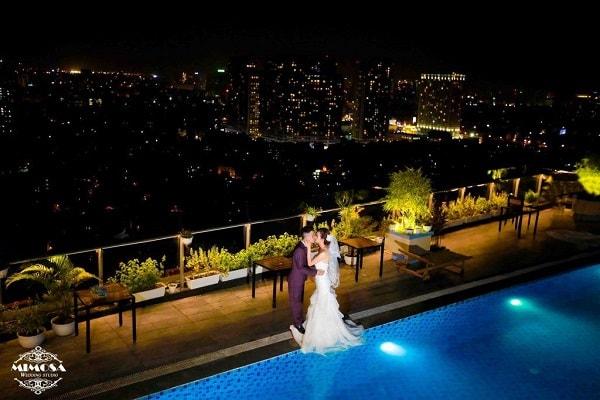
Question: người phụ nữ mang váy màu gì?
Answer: mang váy màu trắng